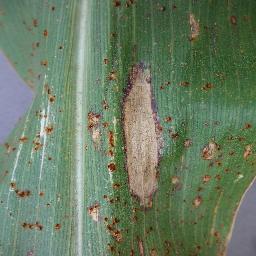
Label: Corn___Northern_Leaf_Blight